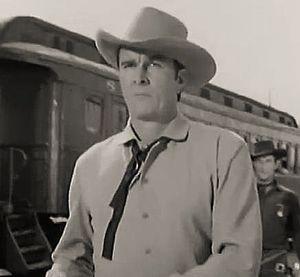
Ian MacDonald est un acteur, producteur et scénariste américain, né Ulva Williams Pippy le 28 juin 1914 à Great Falls, mort le 11 avril 1978 à Bozeman.